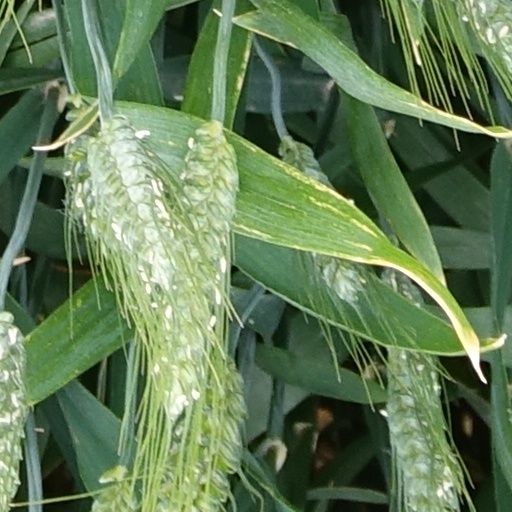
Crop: wheat